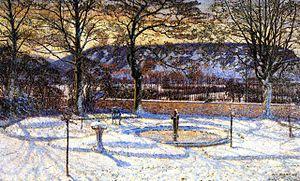
Le musée de Vernon est le musée de la ville de Vernon et est labellisé « Musée de France ».
Mary Louise Fairchild, née à New Haven en 1858 et morte en 1946, est une peintre américaine, portraitiste et paysagiste.